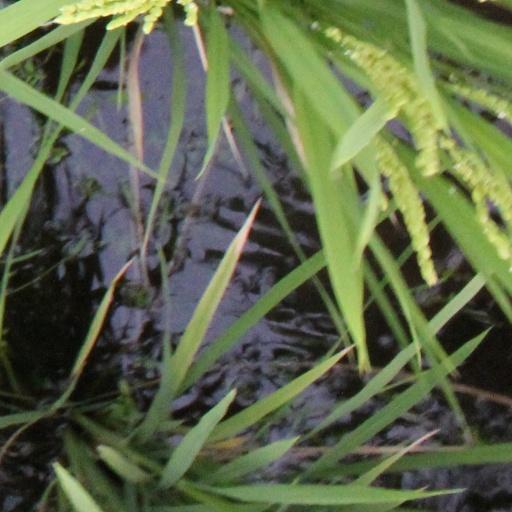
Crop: rice